Finnhorse

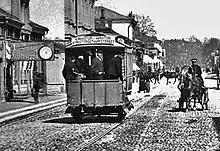
Finnish horses and a horse-drawn tram in Turku, 1890

The ancestors of the modern Finnhorse were important throughout Finnish history, used as work horses and beasts of burden in every aspect of life from antiquity well into the 20th century. The modern breed's precise line of descent is unclear, but numerous outside influences have been recorded throughout the history of Finland. Linguistic analysis suggest that horse was in use in Finland in the bronze age, but the earliest archaeological evidence of horses existing in what today is Finland dates to the Finnish Middle Iron Age (400–800 CE). The Finnhorse and its progenitors later became an indispensable asset for military forces from the region of Finland during the times of Swedish and Russian rule, and since independence as well. In addition to functionality as military and working horses, the Finnhorse has also been bred for speed in harness racing, and it can be argued that this sport was the main factor in the survival of the breed after its numbers crashed during the later half of the 20th century, from approximately 400,000 animals in the 1950s to 14,000 in the 1980s. In the 21st century, the numbers of the breed have stabilised at approximately 20,000 animals.